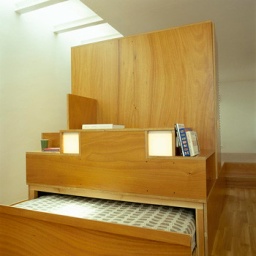
bed in a box from bercelona apt 2